Nothrotheriops

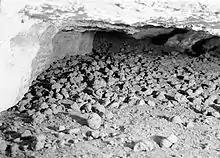
Subfossilized "N. shastensis" dung in Rampart Cave, Arizona (NPS, 1938)

A fossil find had been described from as far north as the Canadian province of Alberta, but this report is believed to have been mistaken. The genus lived primarily in the southwestern region of the U.S., from the states of Texas and Oklahoma to California; it has also been found in Florida.